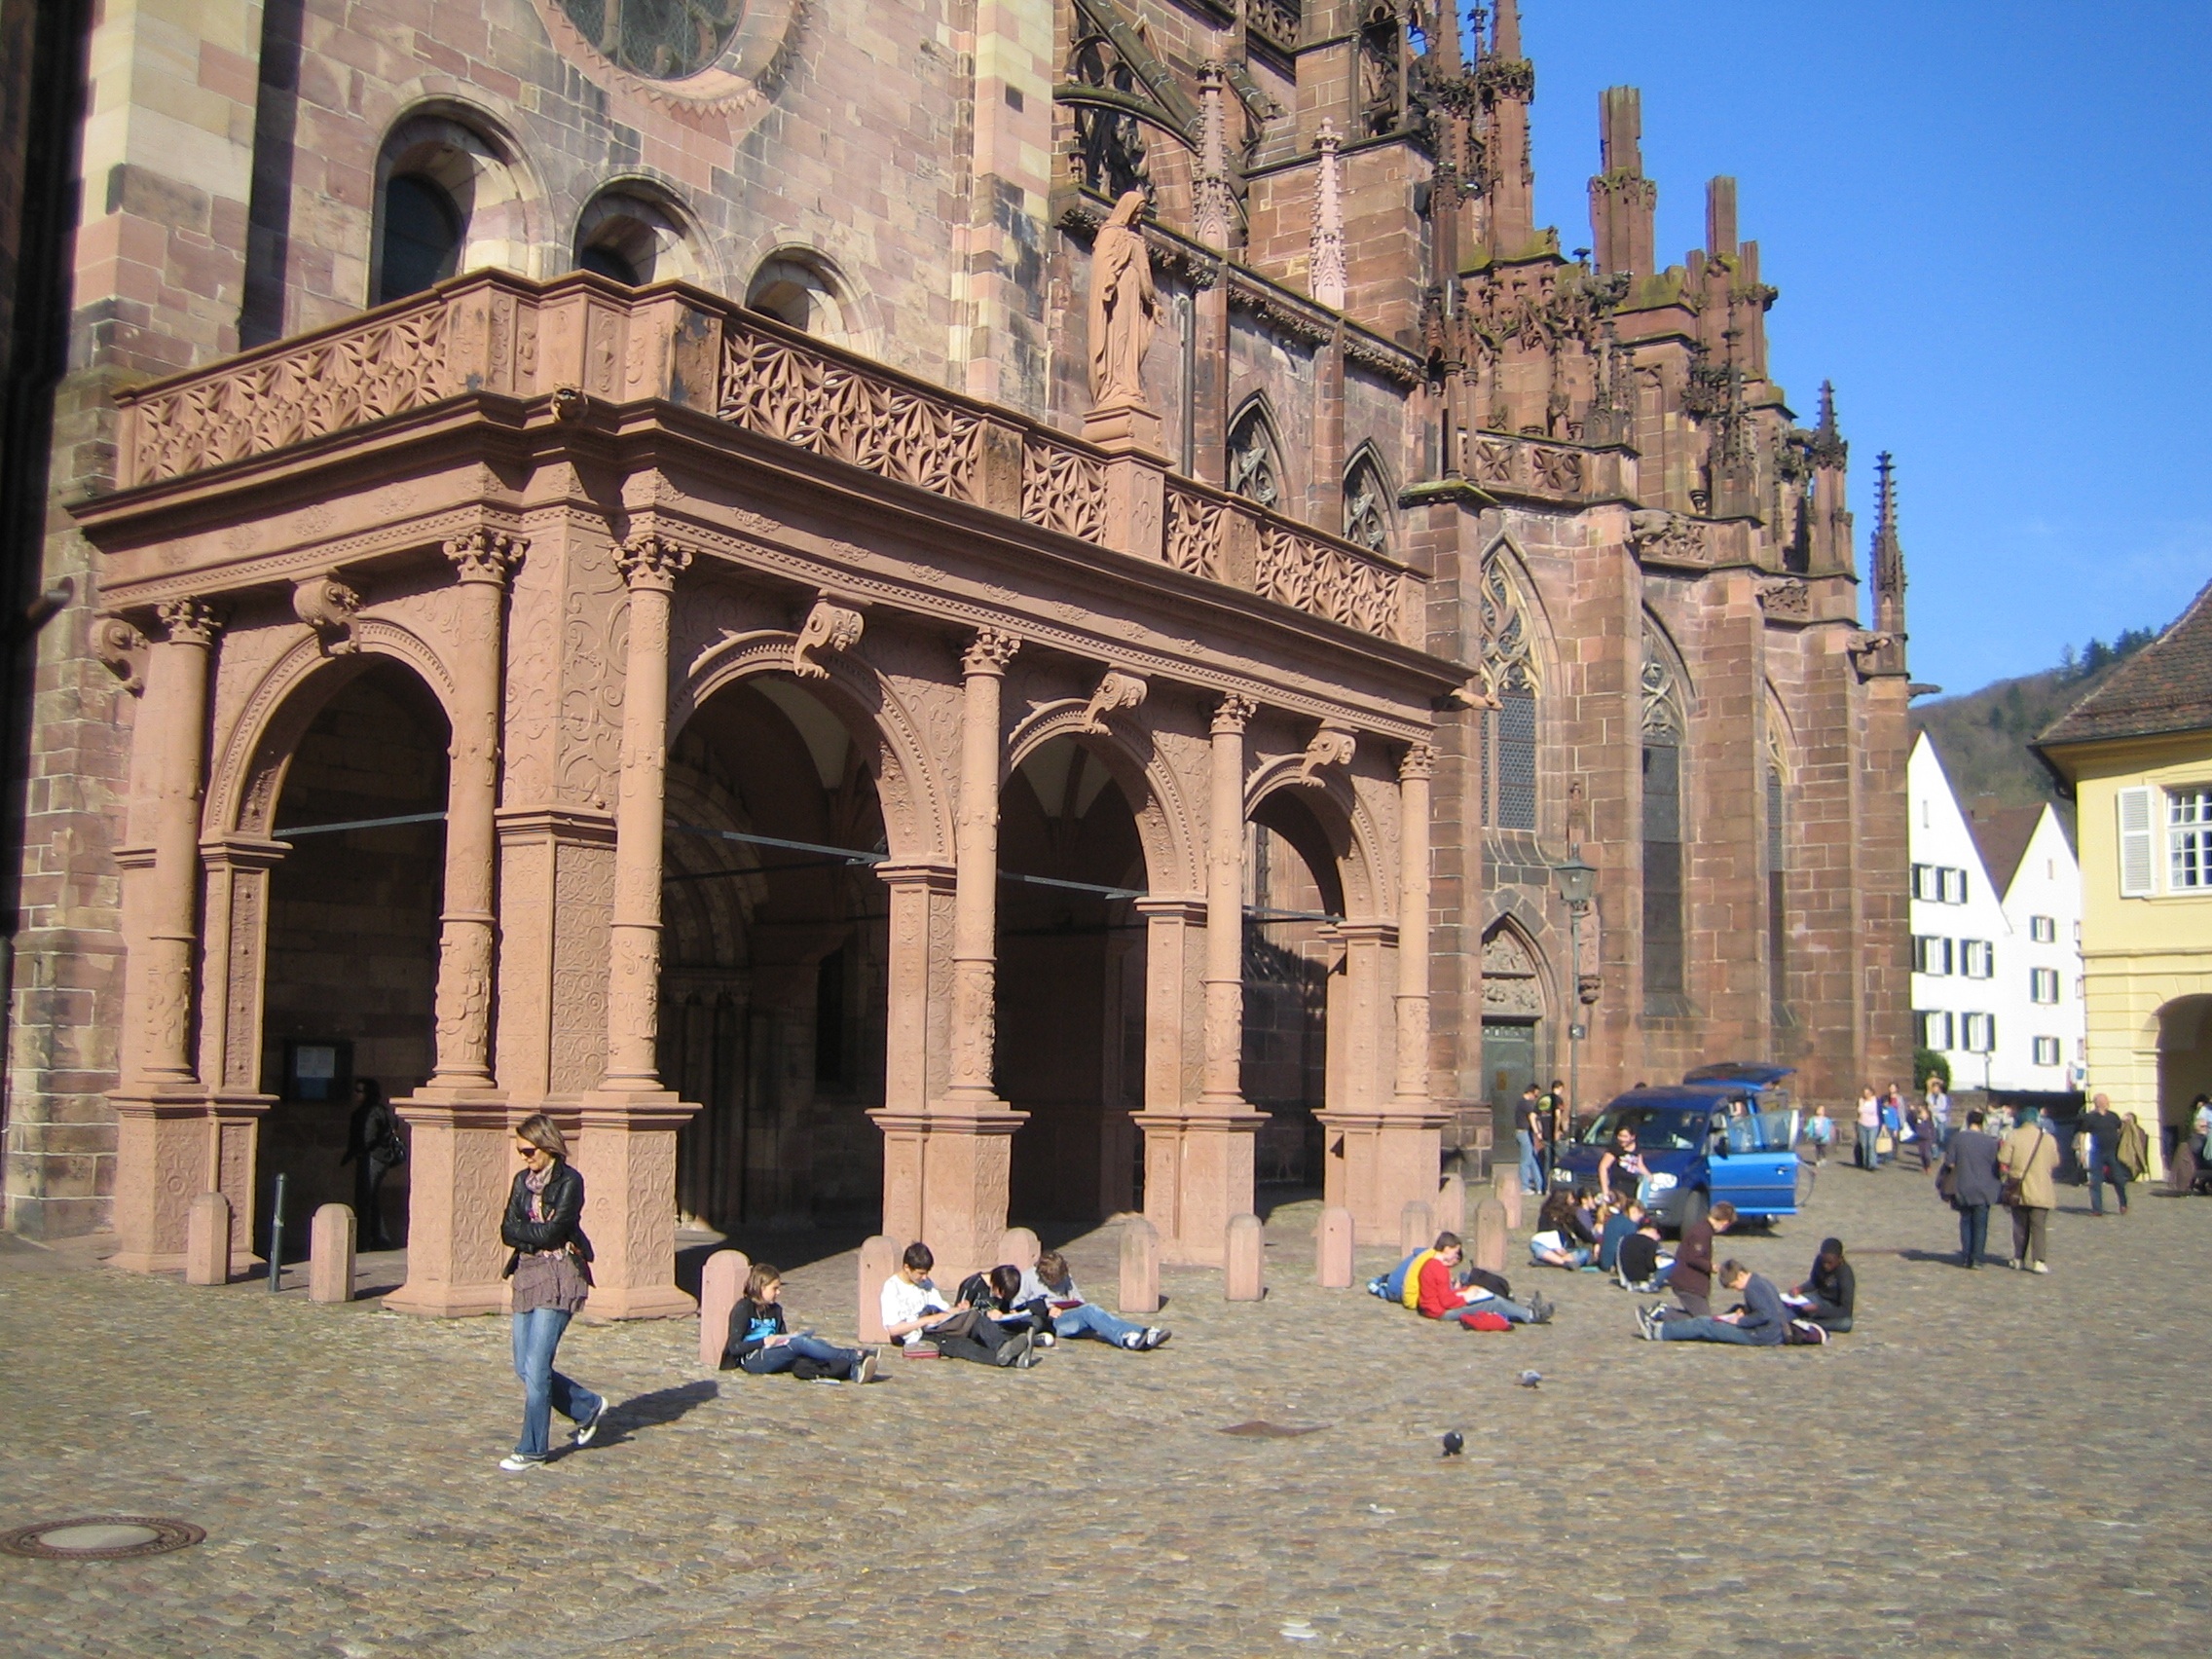
architecture, town, building, palace, travel, arch, plaza, landmark, church, cathedral, tourism, place of worship, sit, temple, town square, basilica, freiburg, young people, tours, breisgau, cathedral square, ancient history